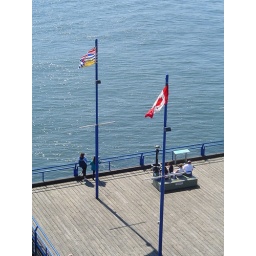
Looking down from the clock tower in North Vancouver's Lonsdale Quay.